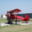
Label: airplane